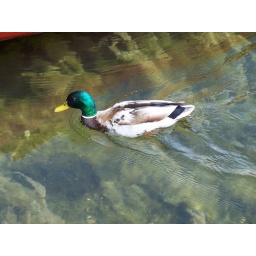
A duck swimming in a pond near the small town of Trakai in Lithuania